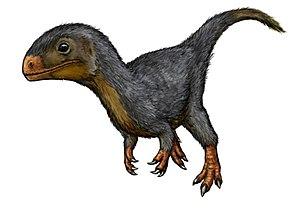
Les Dracohors sont un clade d'archosauriens dinosauriformes comprenant les dinosaures, les silésauridés et le genre basal Saltopus.